2011 St Helens RLFC season

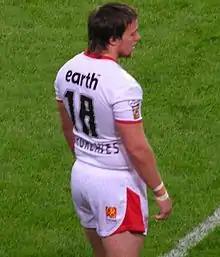
Bryn Hargreaves left Saints for Bradford

St Helens produced a characteristic fightback in the last 15 minutes to snatch an unlikely draw against a well-drilled, energetic Wigan side. After tries from Ryan Hoffman, Harrison Hansen and George Carmont combined with two disallowed Saints efforts from James Roby and Michael Shenton, the game looked dead and buried at 16–0 to Wigan; with the auld enemy on top in terms of field position, defense, kicking and handling. However, Saints forged a comeback through a rare missed tackle from an otherwise outstanding Wigan defense when Roby put Jon Wilkin away under the posts, bettered by the boot of Jamie Foster. The energy levels visibly went up, and Tony Puletua powered through the Wigan line and somehow grounded the ball with a mass of bodies surrounding him, again Foster good with the goal. It took Saints another five minutes-a period in which Wigan looked threatening once more-to get their draw, with a forward-looking pass from Jonny Lomax finding Francis Meli in space out on the touchline, Foster about three yards wide with what would have been the game clinching kick. Wigan's Sam Tomkins and Saints scrum-half Kyle Eastmond exchanged failed drop-goal attempts late on as both sides settled on a point each in the game of the day at the Magic Weekend.